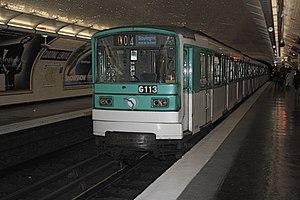
Cardinal Lemoine est une station de la ligne 10 du métro de Paris, située dans le 5ᵉ arrondissement de Paris.